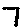
Label: 7